In Old California (1942 film)

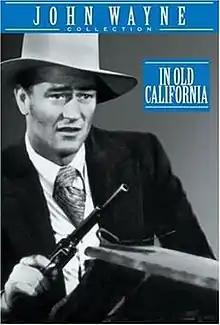

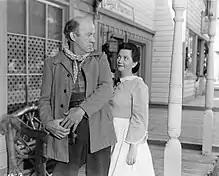
Edgar Kennedy and Patsy Kelly

In Old California is a 1942 American Western film directed by William C. McGann starring John Wayne, Binnie Barnes and Albert Dekker. Wayne plays Tom Craig, a Boston pharmacist who relocates to Sacramento during the Gold Rush.